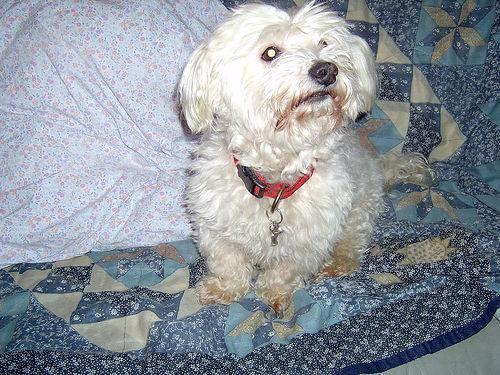
Maltese_dog